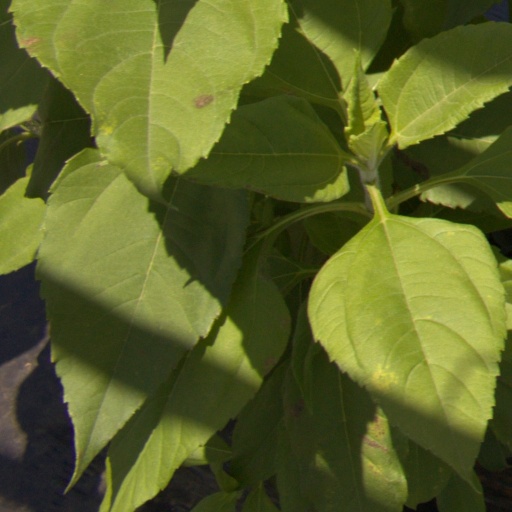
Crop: Jerusalem artichoke